Geneva Declaration (1918)

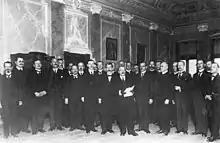
Address of the delegation of the National Council of the State of Slovenes, Croats and Serbs to the Prince Regent Alexander.

Despite insistence by the Yugoslav Committee representatives and threats by Drašković and Trifković that the Serbian opposition would join the Yugoslav Committee and work against the Serbian government, Pašić seemed determined not to compromise. This changed on 7 November when a coded message was received from Serbian embassy in Paris stating that the President of France Raymond Poincaré wishes Pašić to come to an agreement with the representatives of the National Council. After receiving the news of Poincaré's intervention, Pašić accepted Trumbić's plan. Furthermore, on Korošec's proposal, he also accepted the request for Serbia to recognise the National Council as lawful government of the State of Slovenes, Croats and Serbs living in the territory formerly ruled by Austria-Hungary and to ask its allies to recognise the National Council as the government, and to recognise the Slovenes, Croats, and Serbs living in the territory of former Austria-Hungary as allies and the Serbs, Croats, and Slovenes Volunteer Corps as their military. Thus, the issues at the centre of Pašić–Trumbić dispute were resolved, and a confederal solution was agreed upon for the future union – resembling the dual monarchy system employed by Austria-Hungary. On insistence of Trumbić and the Serbian opposition supported by Korošec, Pašić renounced his participation in the common government. The accepted solution was meant to supersede the Corfu Declaration.